Postage stamps and postal history of Saudi Arabia

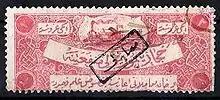
A revenue stamp for the Hejaz railway

Between 1900 and 1908 a railway was built between Medina and Damascus known as the Hejaz railway and a number of railway stamps were issued for use on the service. Revenue stamps were also issued in connection with the financing of the railway.